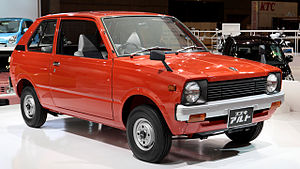
Suzuki Alto / Generationer / Alto SS (1979−1986)
Suzuki Alto (1979−1984)
Suzuki Alto er en personbilsmodel fra den japanske bil- og motorcykelfabrikant Suzuki. Bilen gælder i Europa som mikrobil, og i Japan som såkaldt Kei-Car.